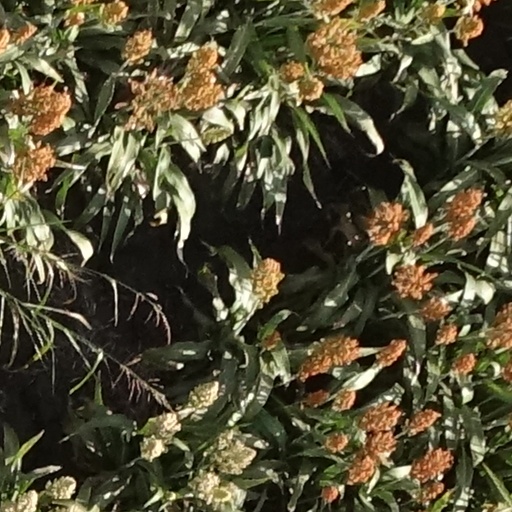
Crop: sorghum